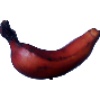
Label: Banana Red 1